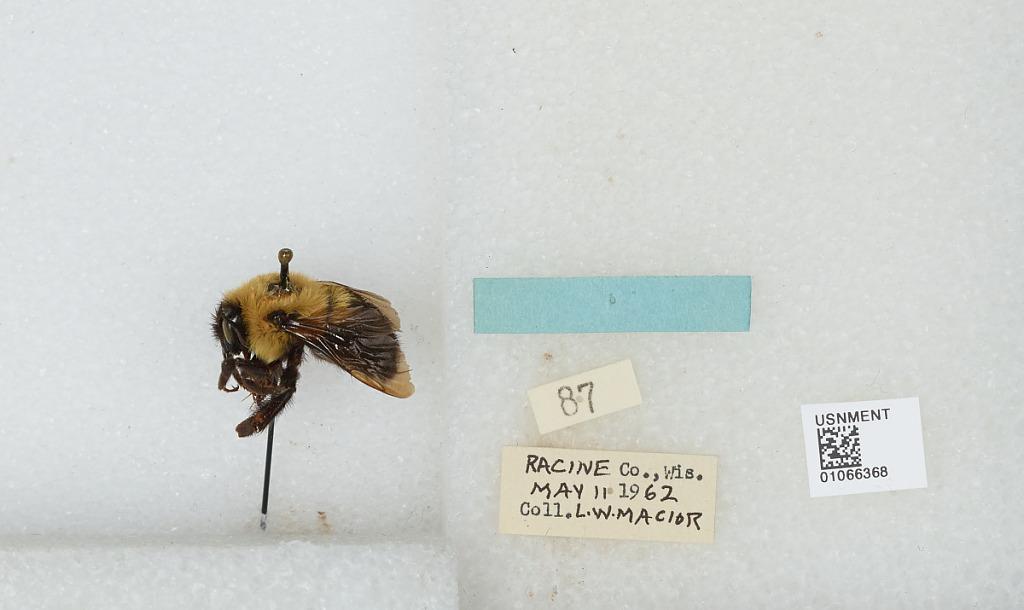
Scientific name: Bombus (Pyrobombus) bimaculatus Cresson
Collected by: L. Macior
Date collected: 1962-5-11
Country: United States
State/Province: Wisconsin
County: Racine
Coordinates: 42.78, -87.76